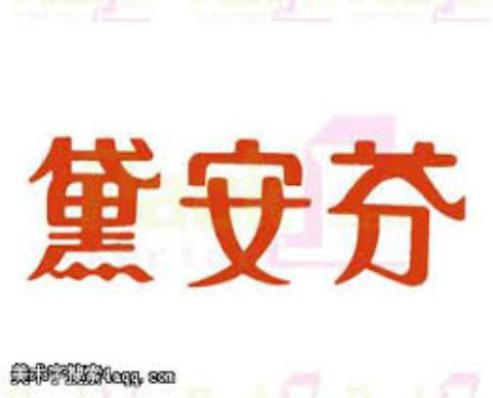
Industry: Clothes